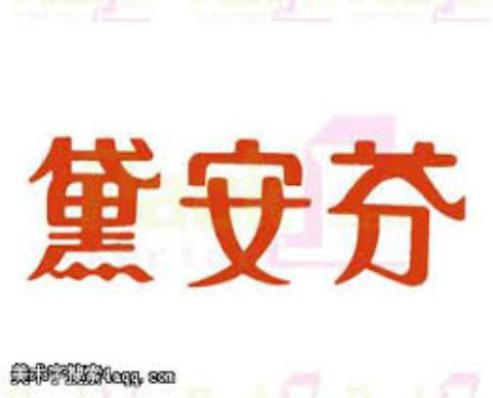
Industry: Clothes